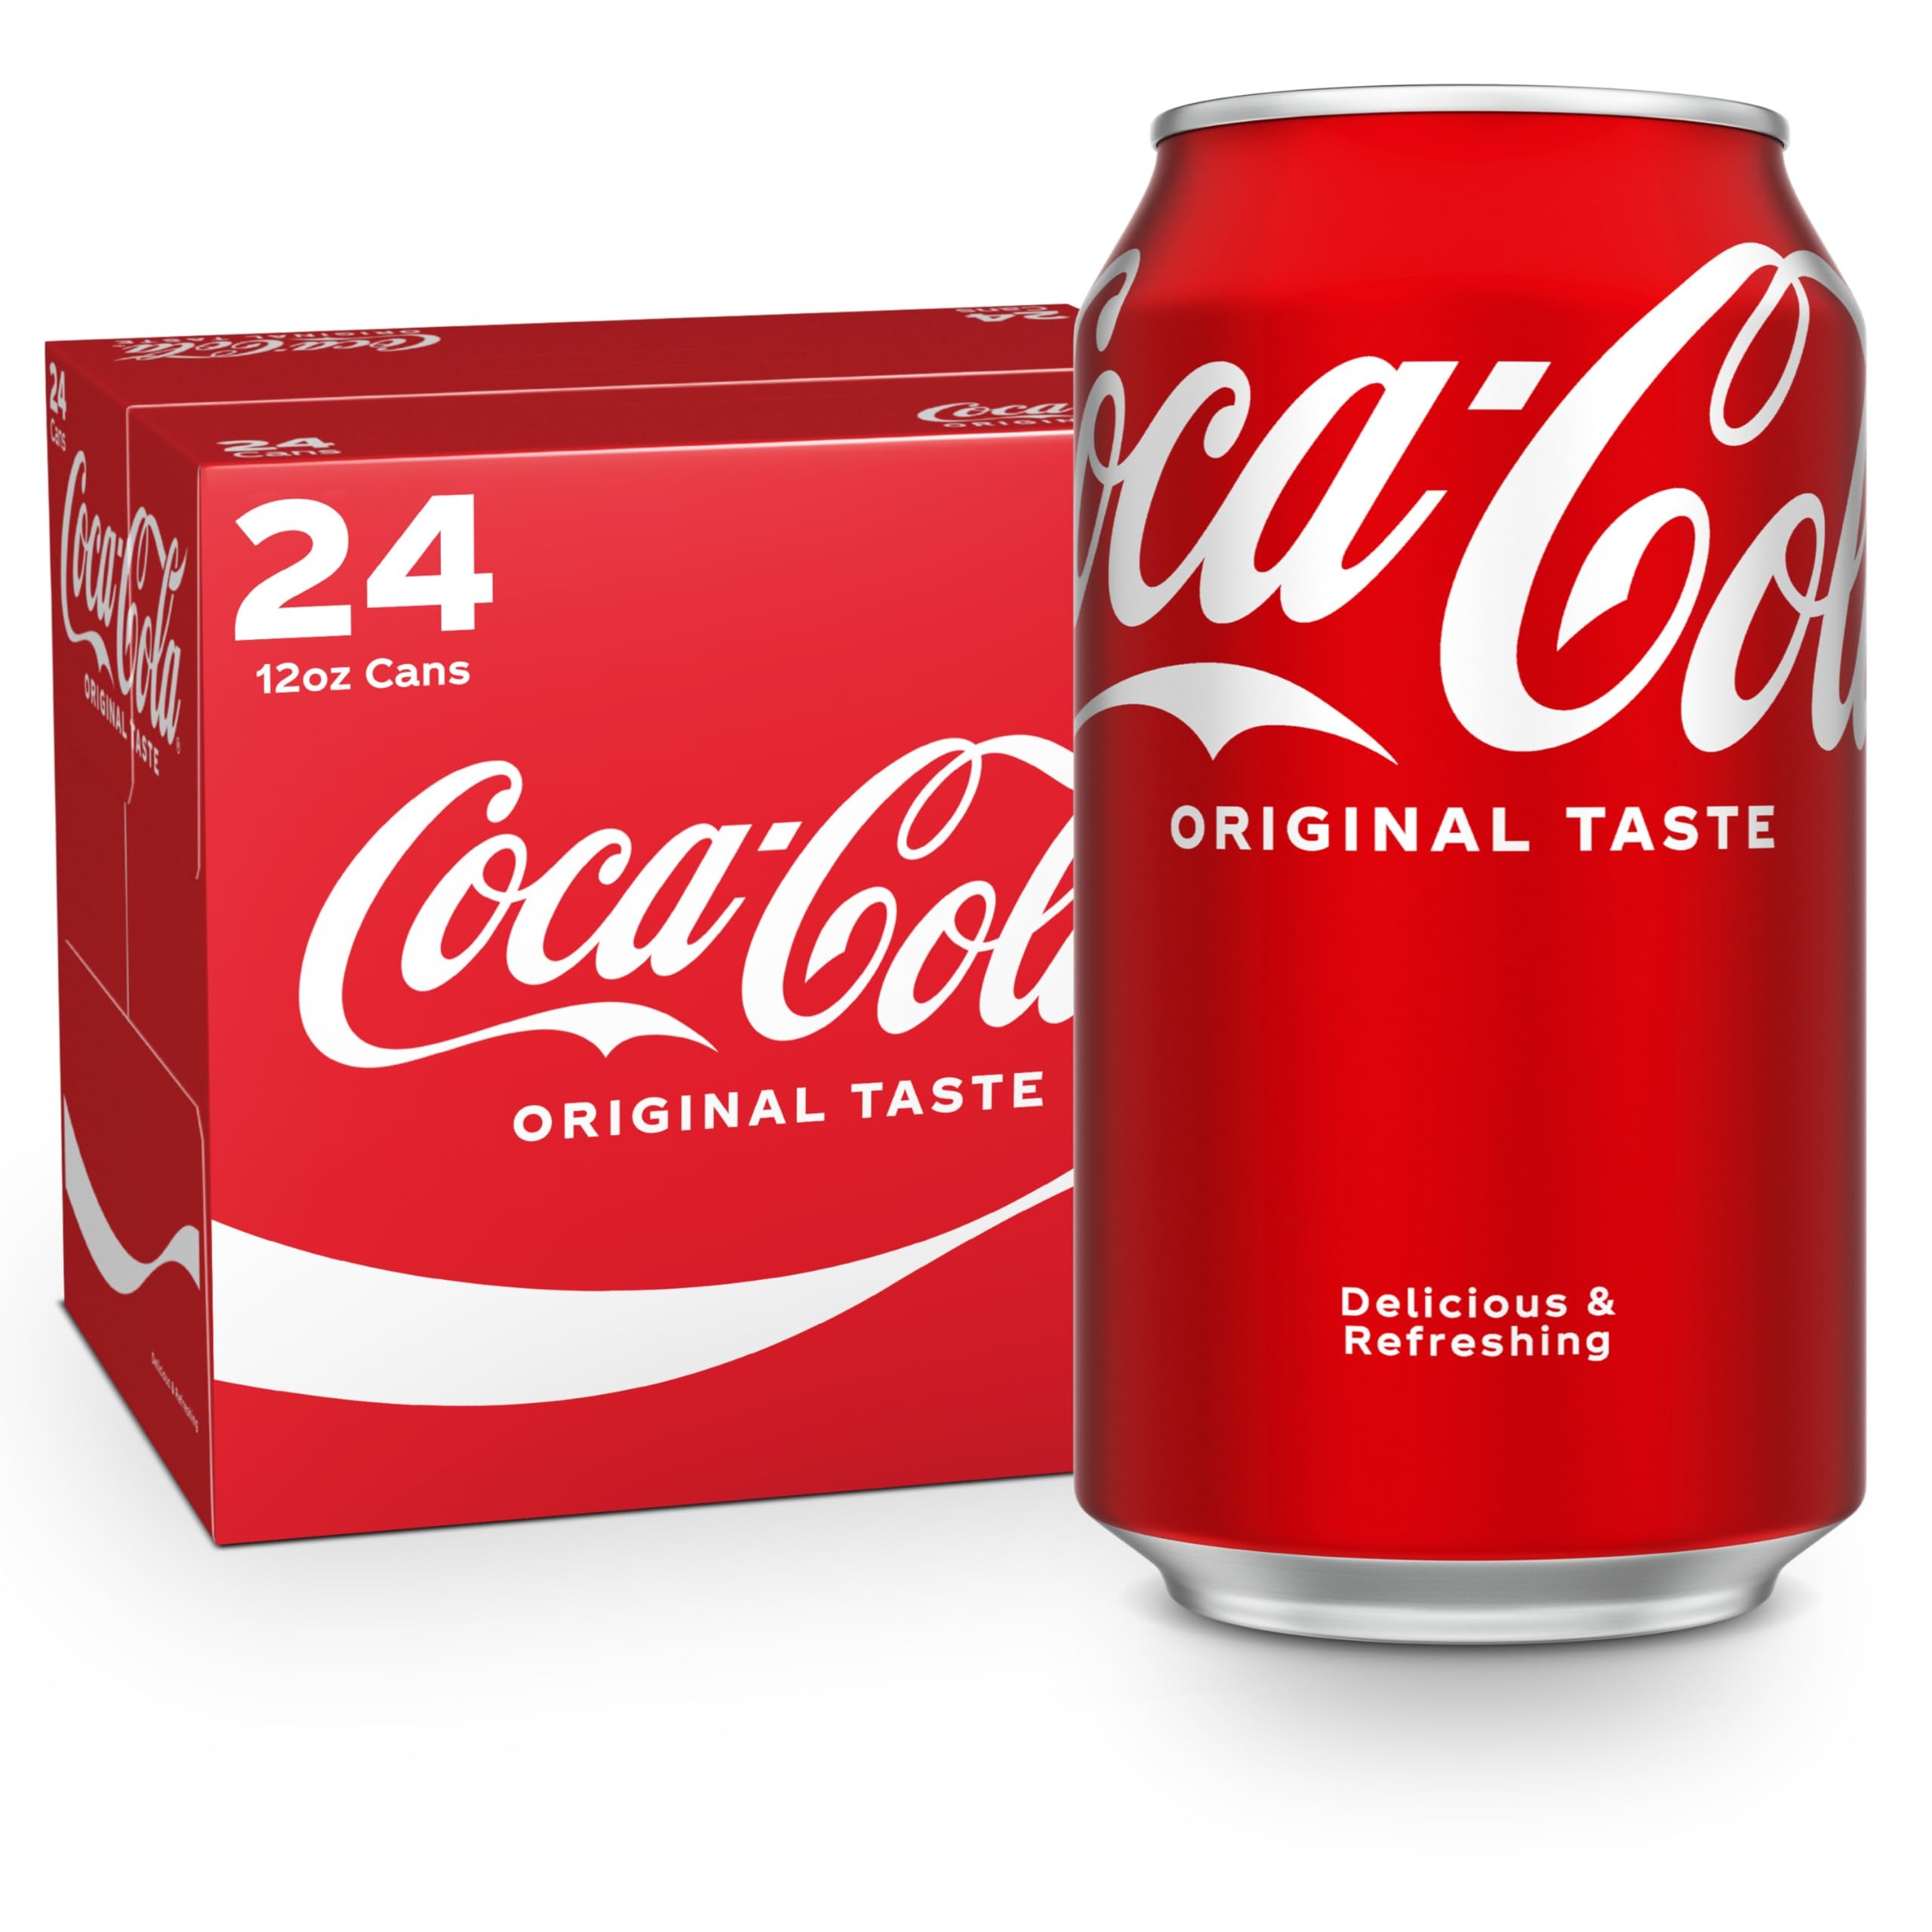
Item Name: Coca-Cola, 12 fl oz, 24 Pack
Bullet Point 1: Coca-Cola Original Taste — the crisp, refreshing taste you know and love
Bullet Point 2: Coke, making life magic since 1886
Bullet Point 3: Enjoy delicious and refreshing Coca-Cola sodas to refresh your day
Bullet Point 4: 34 mg of caffeine in each 12 fl oz serving
Bullet Point 5: 24 pack, 12 fl oz cans of Coca-Cola
Value: 288.0
Unit: Fl Oz

Price: 14.14